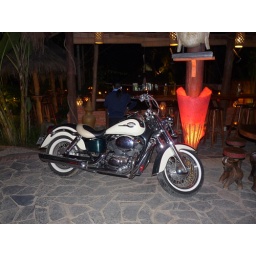
A nice bike in the bar